Curio articulatus

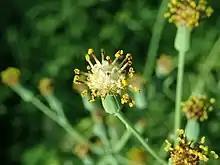
Flower

The plant features bluish green or grey sausage-shaped stems, and leaves (which appear 50% of the time) that are olive green atop and purplish below. It is usually dormant and leafless for most part of the year, but would come to life in winter with new leaves and white to pinkish discoid flowers. It forms a sprawling clump or a subshrub that is 22-40 cm high (though much taller if shaded and overwatered) and would spread by tubers which develop an underground mainstay system.